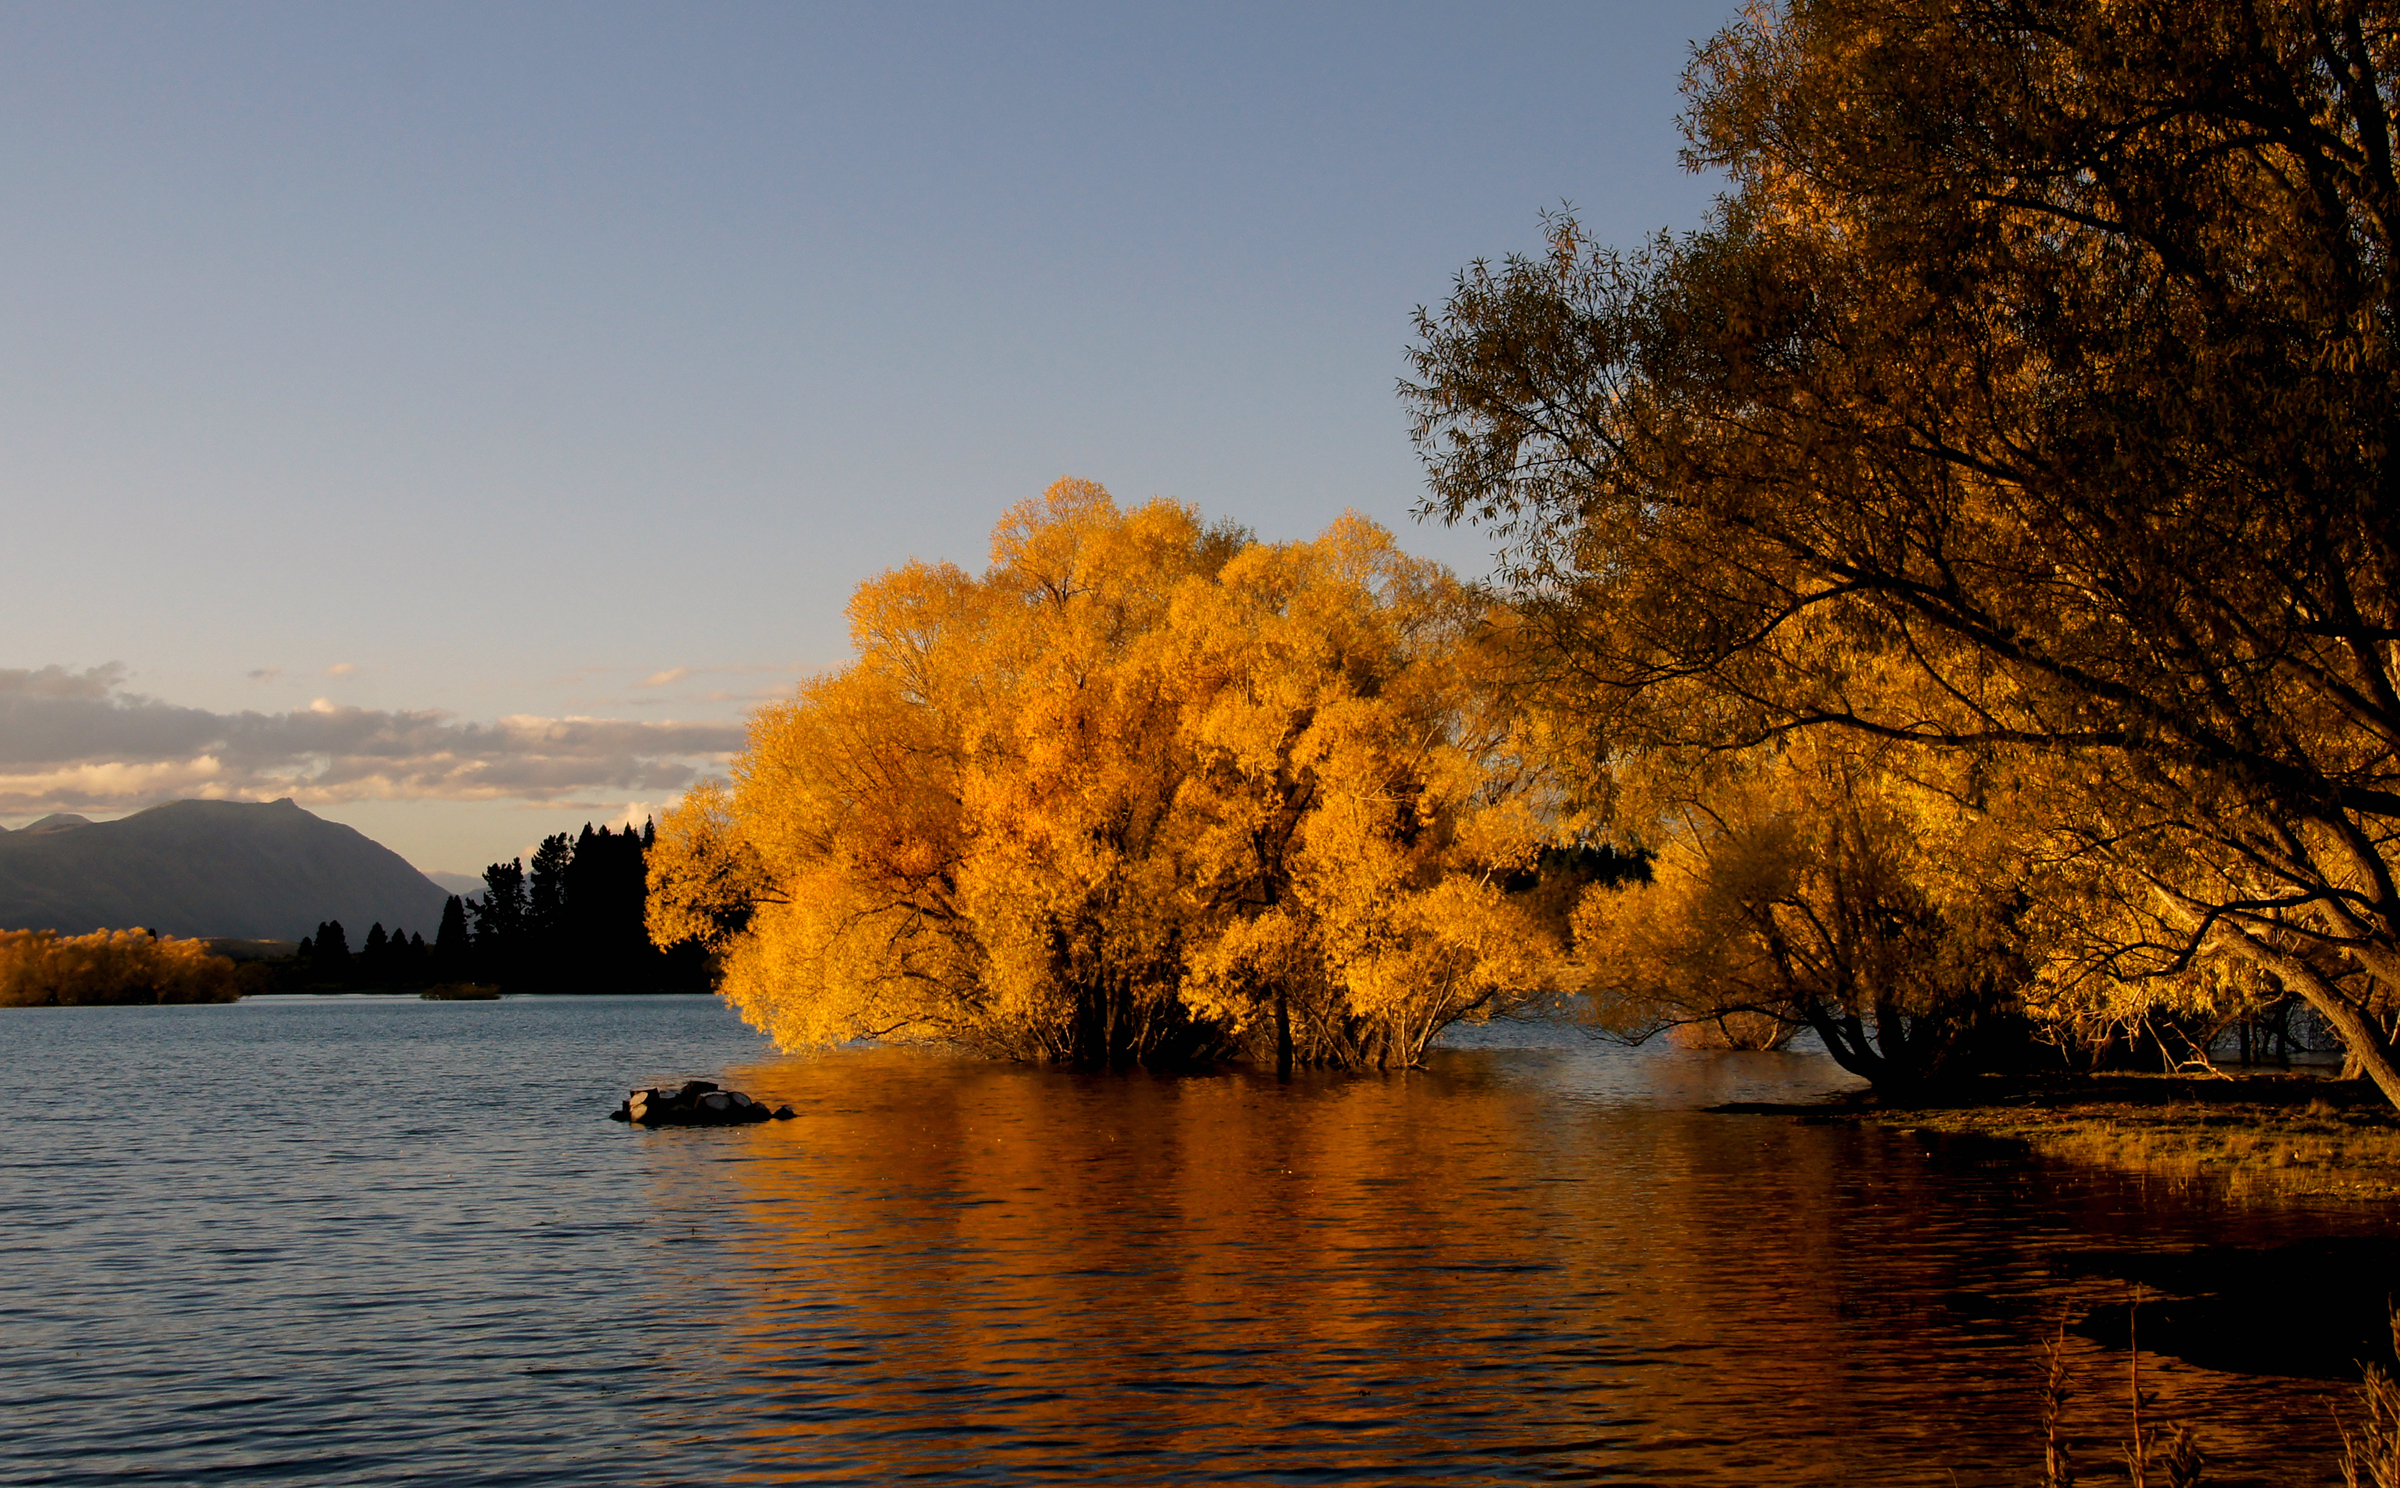
landscape, tree, water, nature, plant, sunrise, sunset, sunlight, morning, leaf, flower, lake, dawn, river, dusk, evening, reflection, autumn, season, waterway, newzealand, laketekapo, fourseasons, sonydslra580, fallcolors, tamron18270mmpzd, southislandnewzealand, atmospheric phenomenon, woody plant